Marc Newson

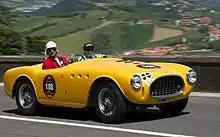
Newson and wife Charlotte Stockdale racing their Ferrari in the Mille Miglia

In 1986 Newson was awarded a grant from the Australian Crafts Council and staged his first exhibition at Roslyn Oxley9 gallery, which featured the LC1, the first iteration of an idea that was later developed by Newson into the Lockheed Lounge in 1988. The following year he moved to Tokyo, where he mostly worked with the design company Idée, and where he created works such as the Super Guppy lamp (1987) and the Embryo Chair (1988). He describes his 1988 Embryo Chair as "one of the first pieces where I hit upon a discernible style".